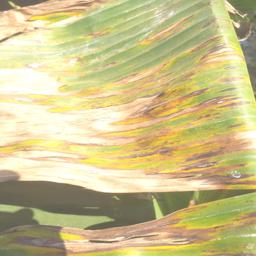
Label: MALBHOG LEAF